Missouri Compromise

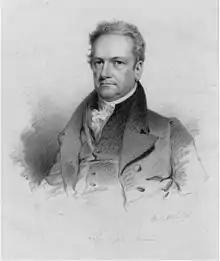
New York Governor DeWitt Clinton

Further, antislavery legislators invoked Article IV, Section 4 of the Constitution, which requires states to provide a republican form of government. As the Louisiana Territory was not part of the United States in 1787, they argued that introducing slavery into Missouri would thwart the egalitarian intent of the Founders.